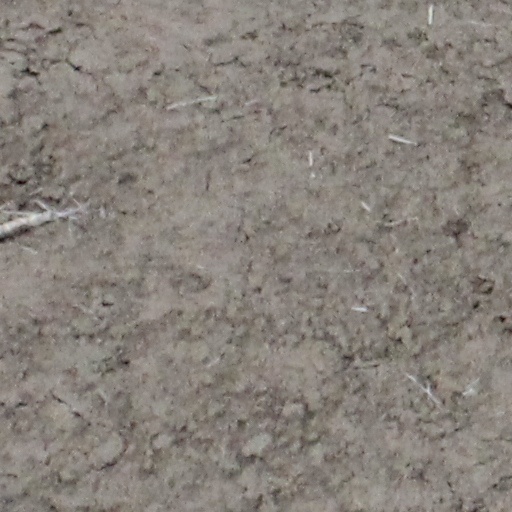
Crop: wheat